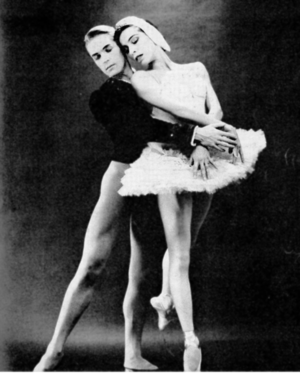
Erik Bruhn
Erik Belton Evers Bruhn var en verdenskendt dansk balletdanser, koreograf og balletmester.